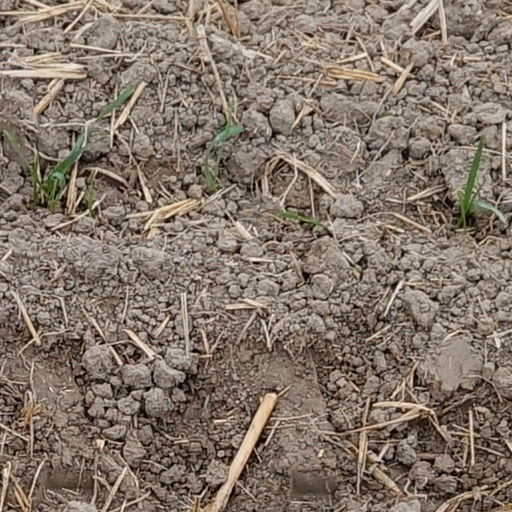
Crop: wheat